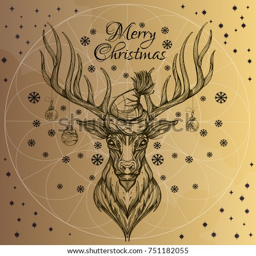
beautiful deer in a hat with balls .